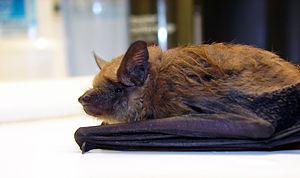
Voici la liste des espèces de mammifères indigènes signalés au Mexique. En septembre 2014, il y a 536 espèces de mammifères ou sous-espèces répertoriées. D'après les données de l'UICN, le Mexique a des espèces de mammifères non cétacés 23 % de plus que les États-Unis et le Canada réunis dans une zone seulement 10 % aussi large, ou la densité des espèces de plus de douze fois supérieure à celle de ses voisins du nord. La biodiversité des mammifères haute du Mexique est en partie le reflet de la vaste gamme de biomes présents sur ses gammes de latitude, climatiques et d'altitude, de la forêt tropicale de plaine de désert tempéré à montane forêt de la alpage. L'augmentation générale de la biodiversité terrestre se déplaçant vers l'équateur est un autre facteur important dans la comparaison. Mexique comprend beaucoup de la Mésoamérique et bois de pins et chênes de Madrean points chauds de la biodiversité. Du point de vue biogéographique, la plupart du Mexique est lié au reste de l'Amérique du Nord dans le cadre de l'écozone néarctique. Toutefois, les plaines du Sud du Mexique sont liées avec l'Amérique centrale et l'Amérique du Sud dans le cadre de l'écozone néotropique.